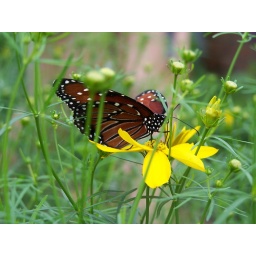
This was at butterfly house in Hershey Gardens.